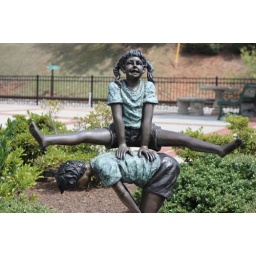
Girl jumping over boy